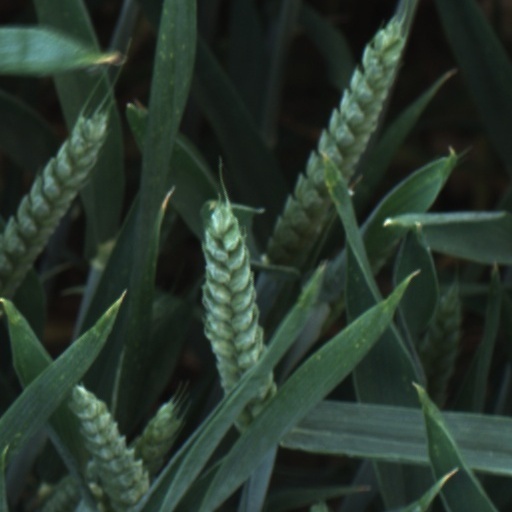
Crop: wheat